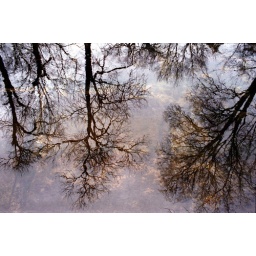
trees in water single expo